Volkswagen and unions

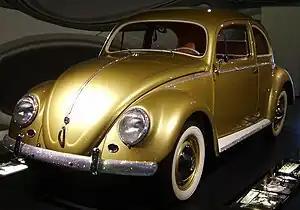
The Volkswagen Beetle was an icon of post-war West Germany's "economic miracle".

VW Group operates 120 plants in 29 countries as of November 2021. VW Group opened its first foreign plant in Brazil in 1953. Transnational labour organizing started in the 1970s with German workers and workers at its foreign locations which were Belgium, Brazil, Mexico and South Africa. The German Works Councils were particularly concerned with the political developments in Apartheid South Africa and the military dictatorship in Brazil. While most of the Volkswagen and unions operate on a respective national level, several transnational structures like the VW Global and European Works Councils and the InterSoli groups bridge these connections.